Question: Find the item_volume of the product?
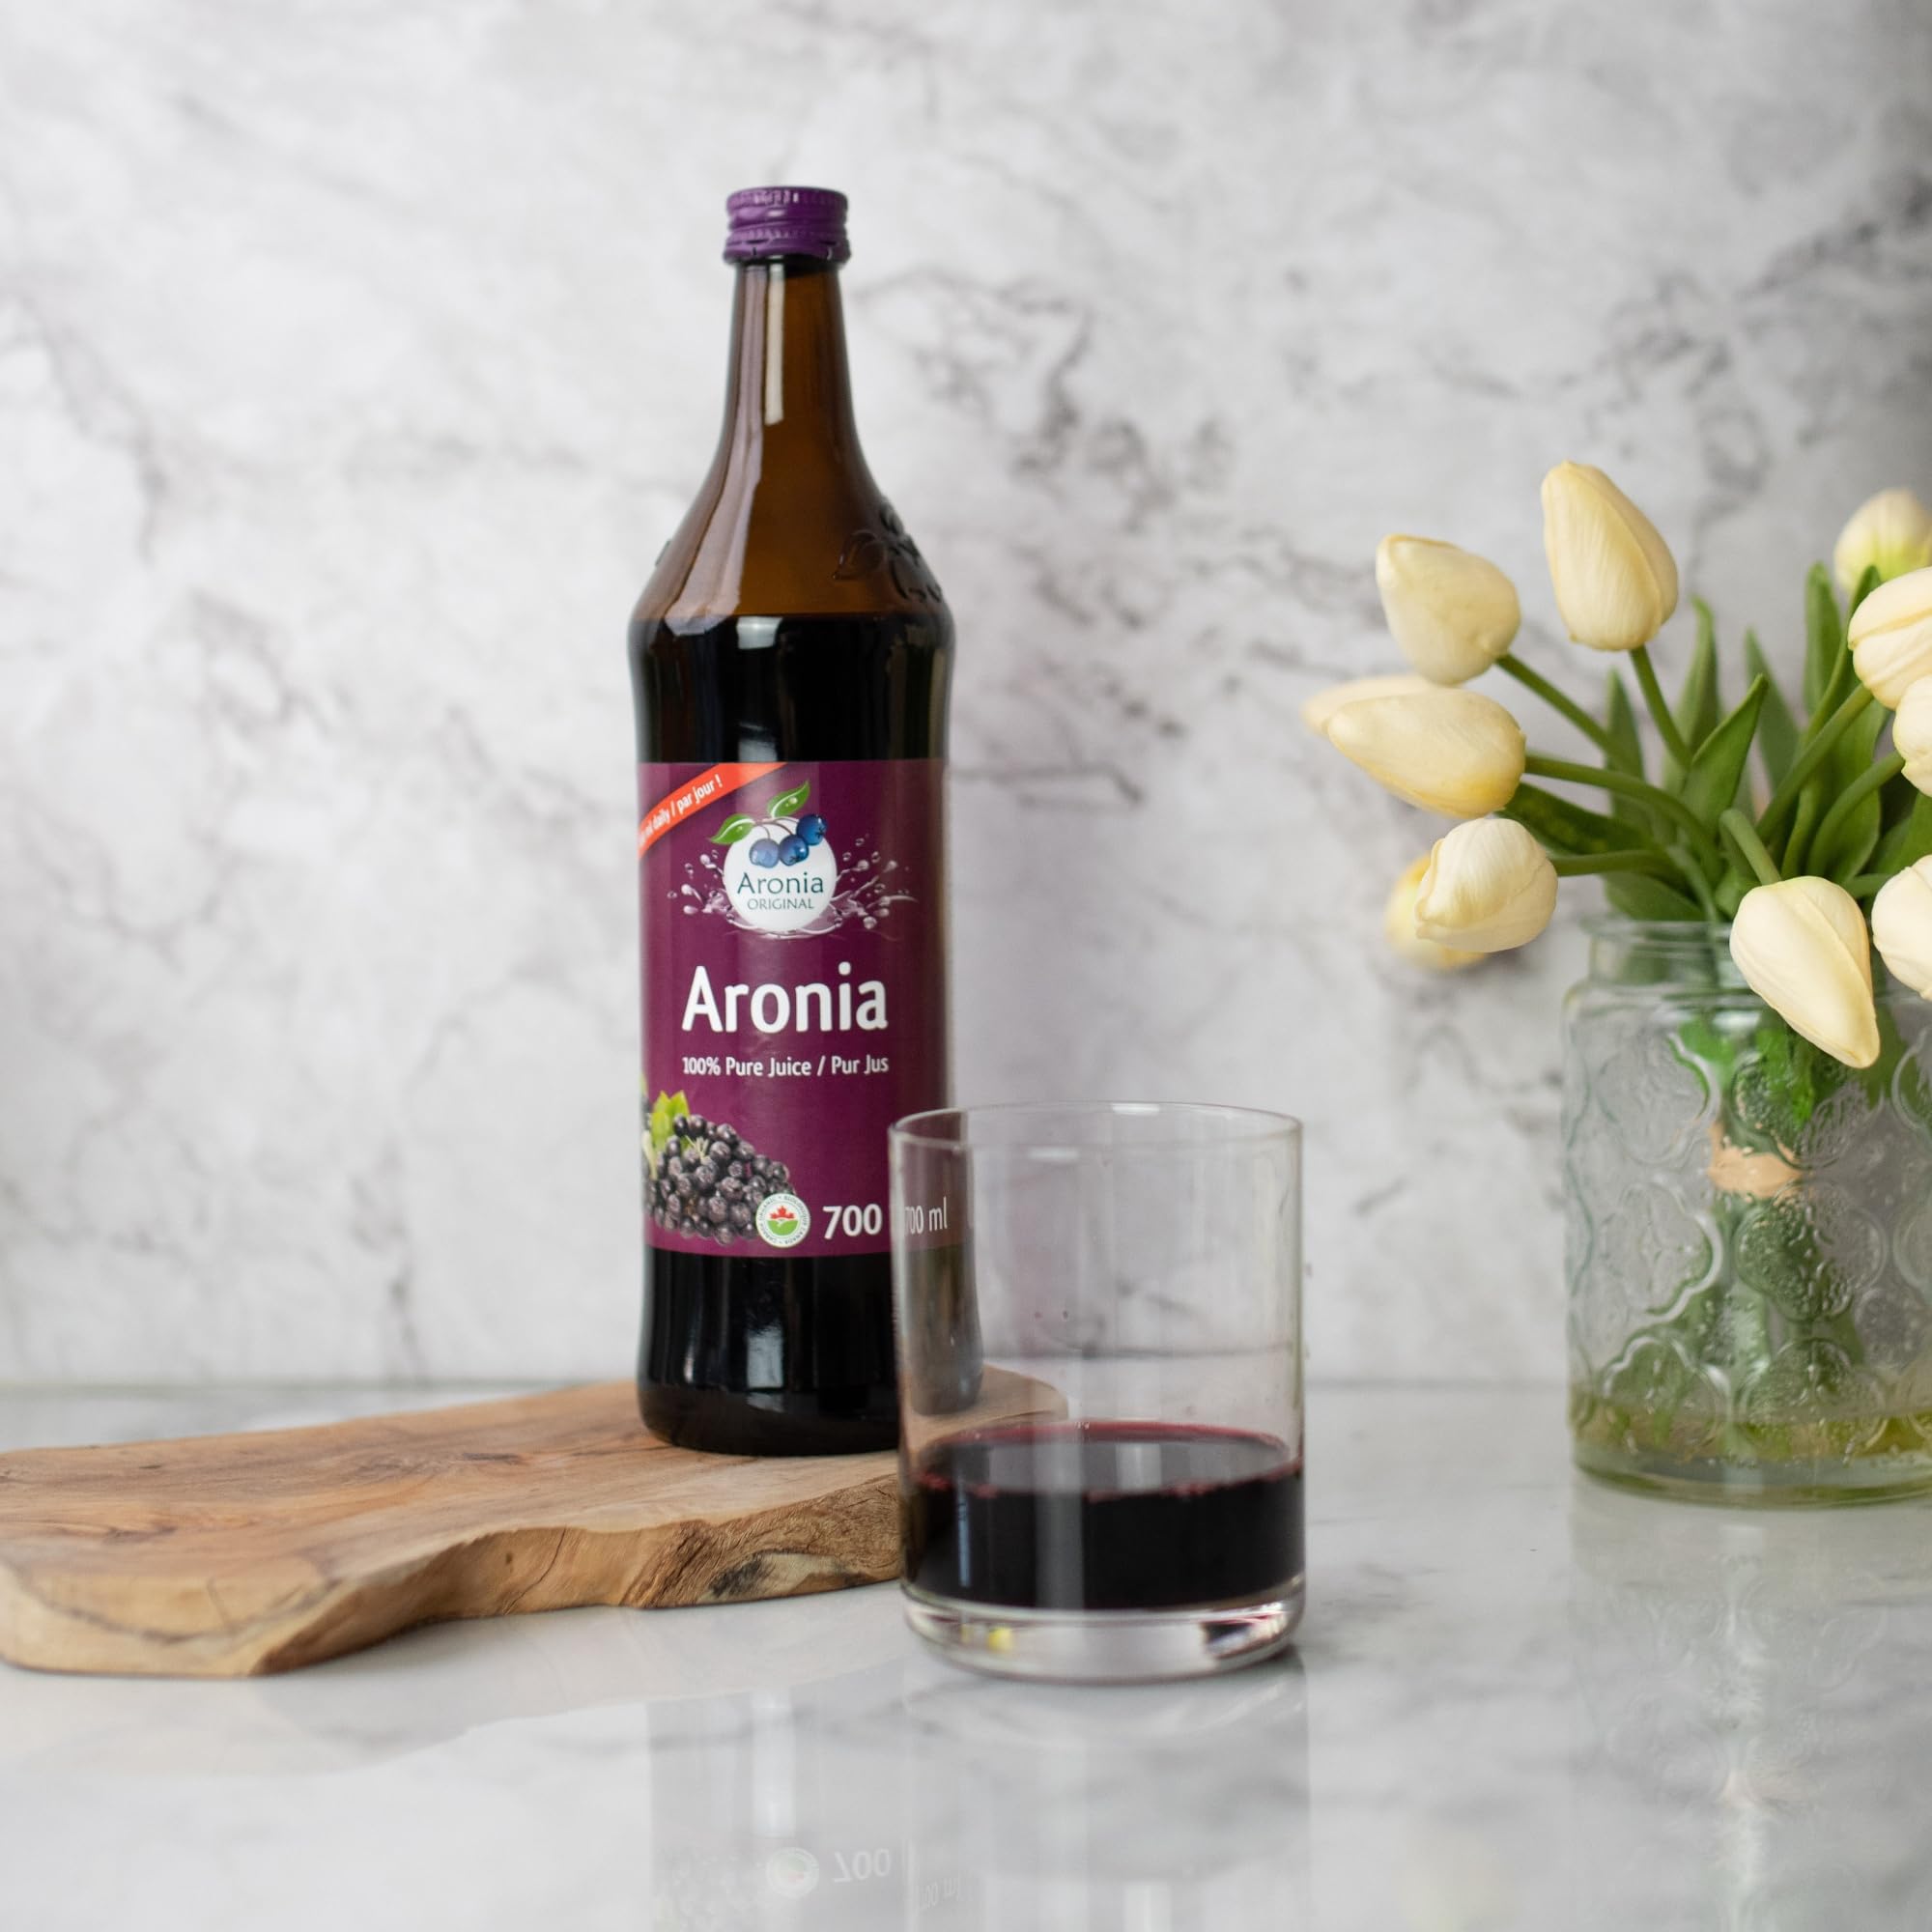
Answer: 700.0 millilitre